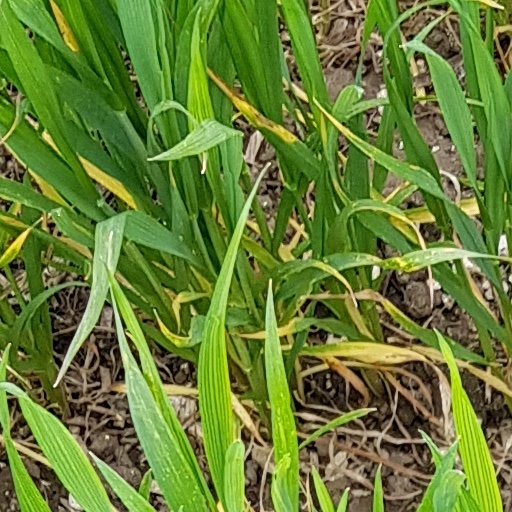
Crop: wheat